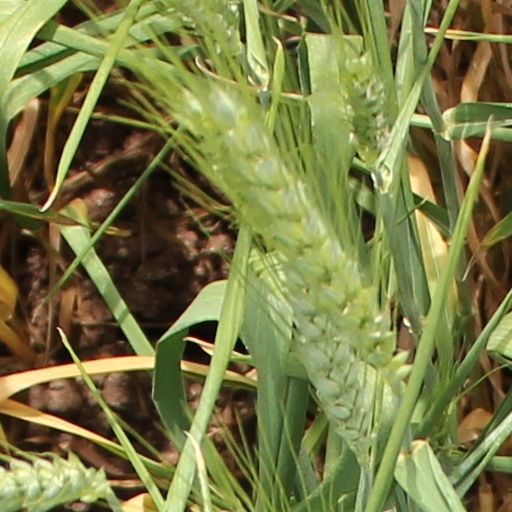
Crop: wheat